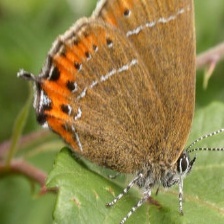
Species: BLACK HAIRSTREAK
Butterfly family (ImageNet category): lycaenid_butterfly